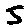
Label: 5